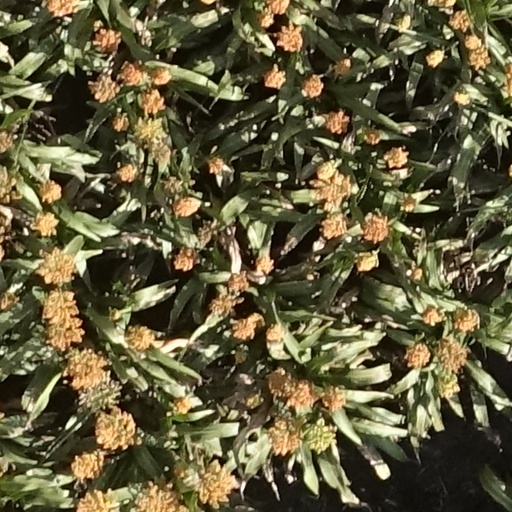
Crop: sorghum